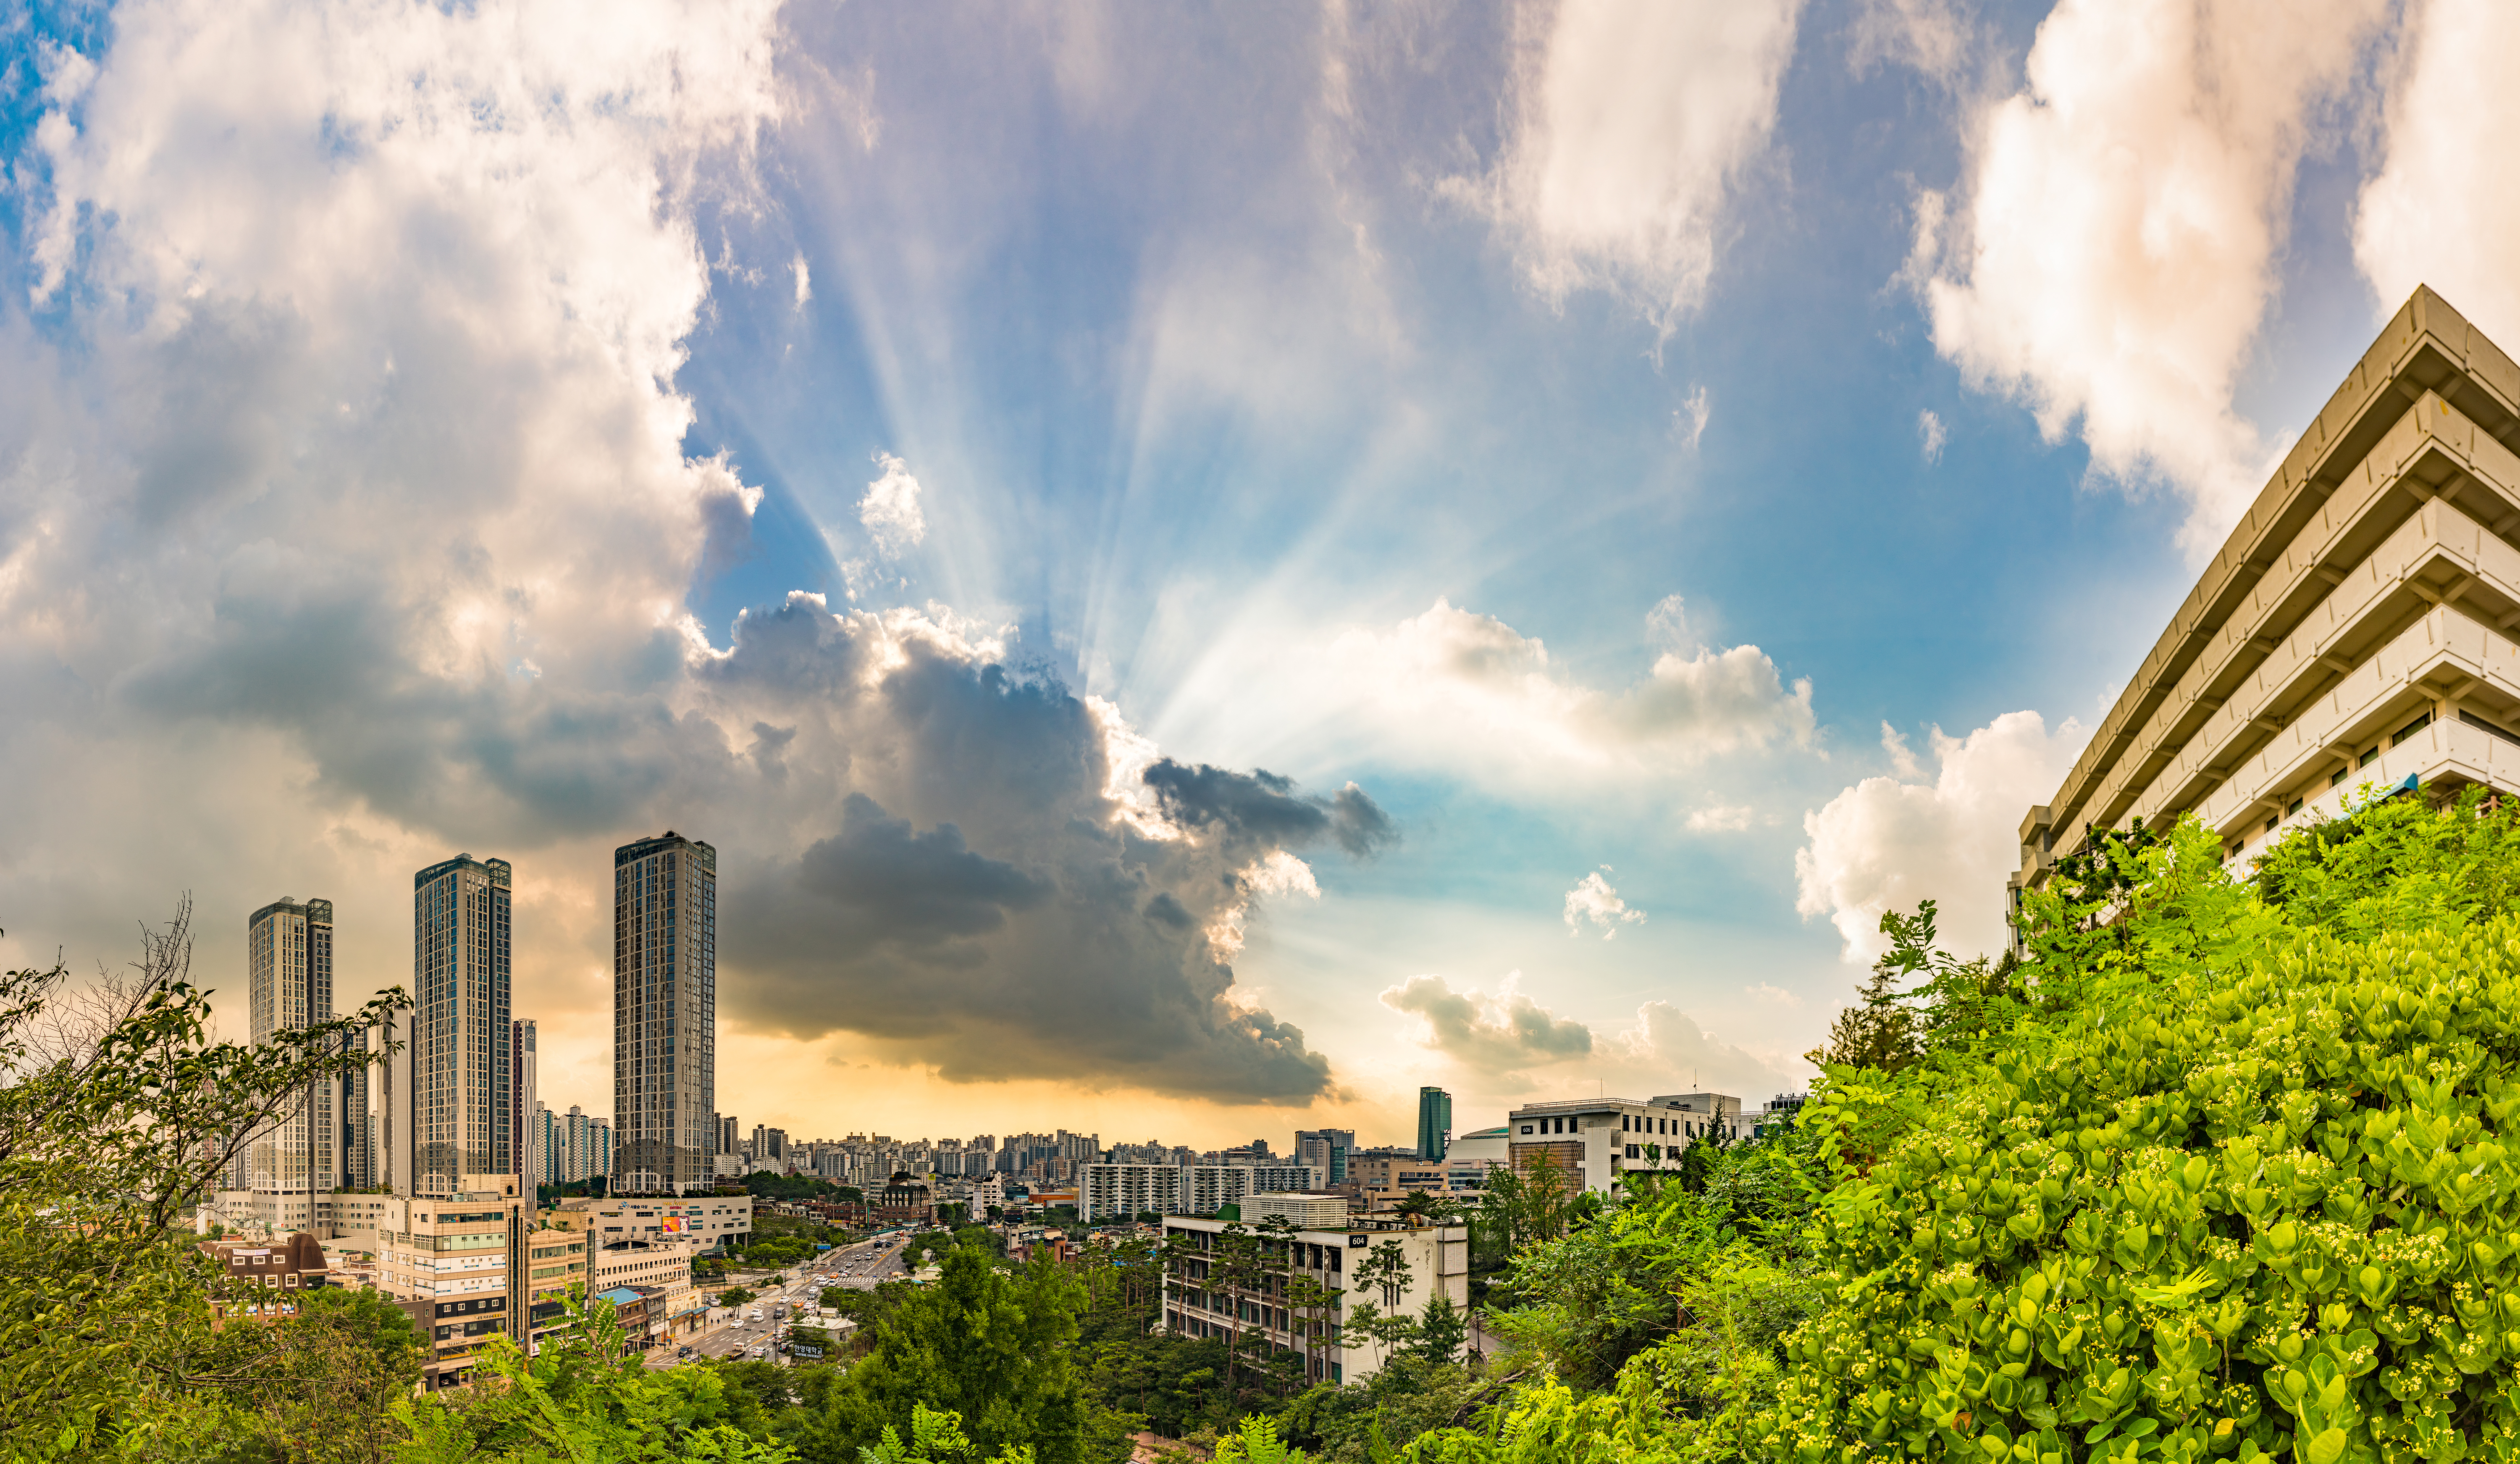
korea, seoul, Wangsimni, Hanyang University, apartment, city, panorama, cloud, Sky Sunset, summer, daytime, sky, tower block, urban area, metropolitan area, neighbourhood, facade, real estate, building, metropolis, condominium, commercial building, tower, residential area, mixed use, sunlight, cumulus, cityscape, downtown, human settlement, skyscraper, skyline, urban design, meteorological phenomenon, suburb, headquarters, corporate headquarters